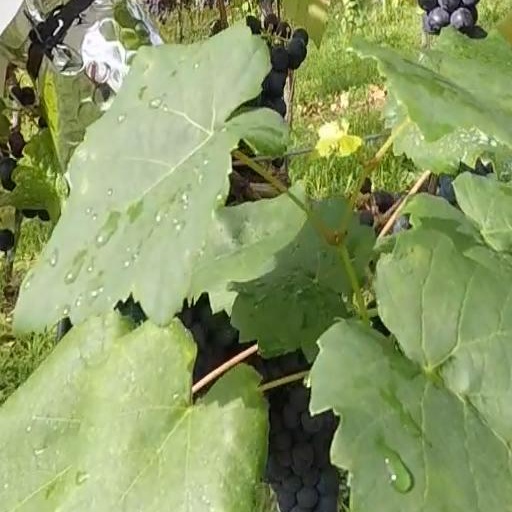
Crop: grape